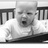
Emotion: neutral